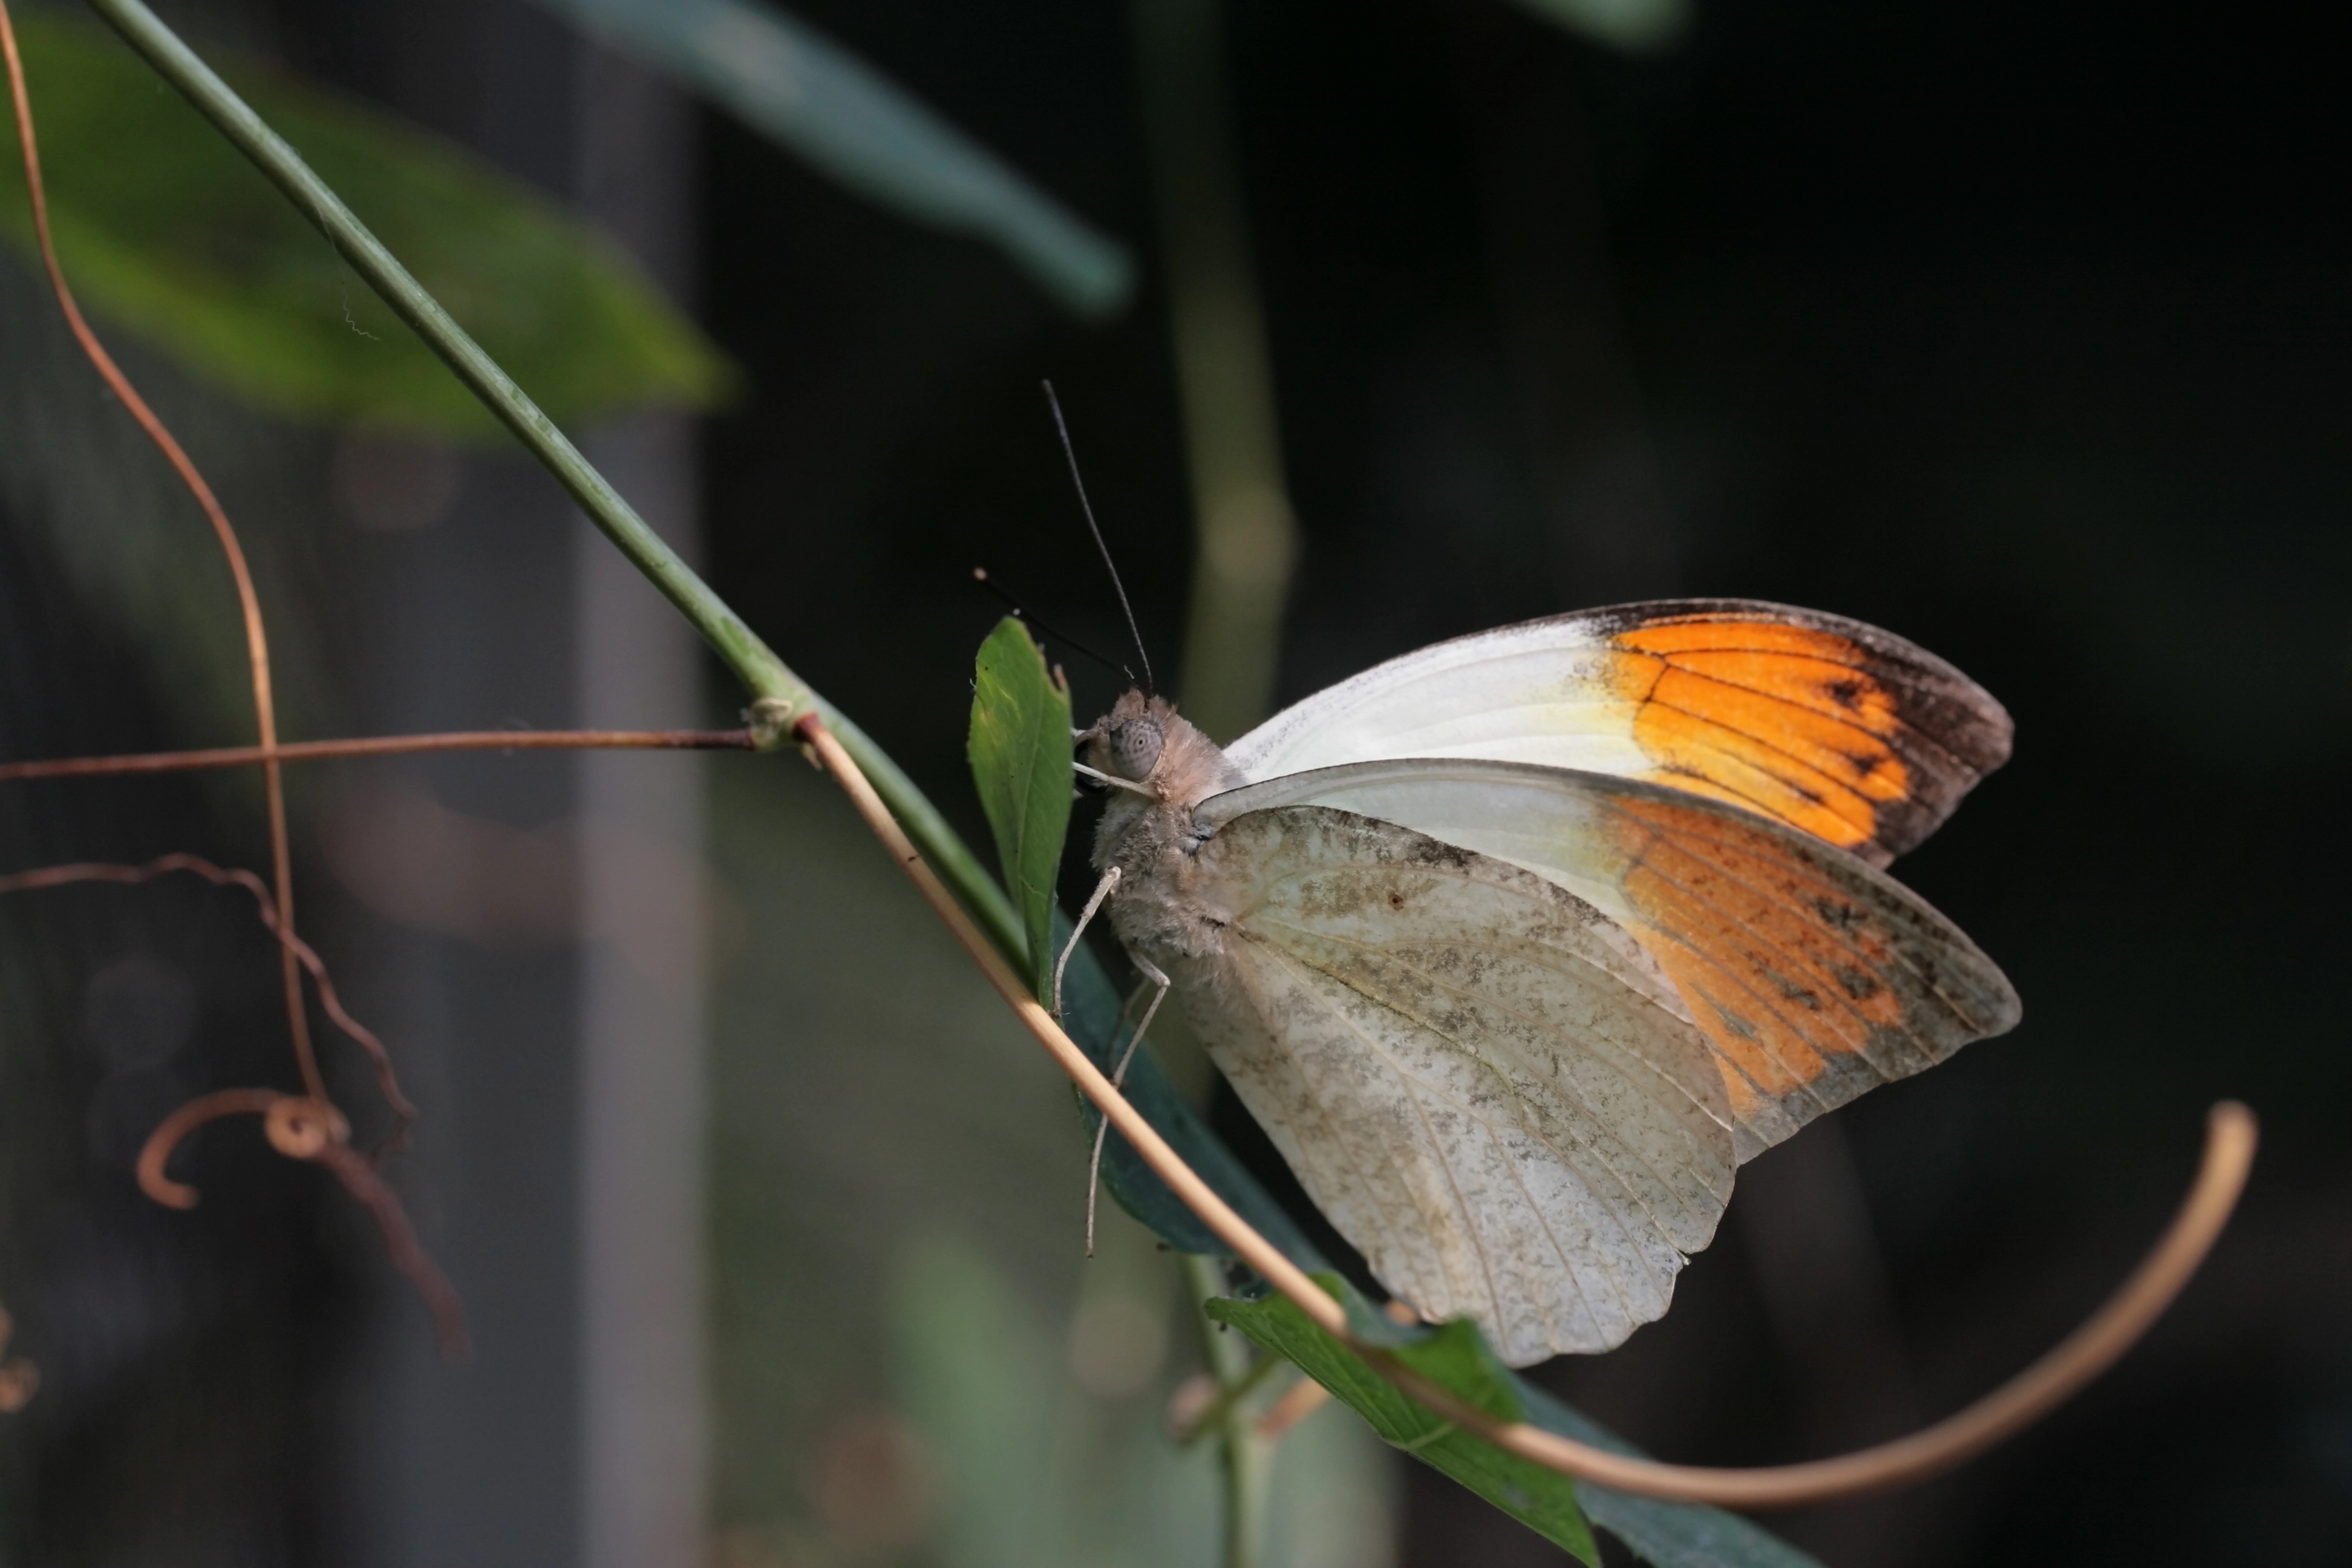
nature, branch, wing, photography, leaf, flower, insect, botany, butterfly, flora, fauna, invertebrate, close up, macro photography, pollinator, hebomoia glaucippe, tropics butterfly, plant stem, moths and butterflies, great aurorafalter